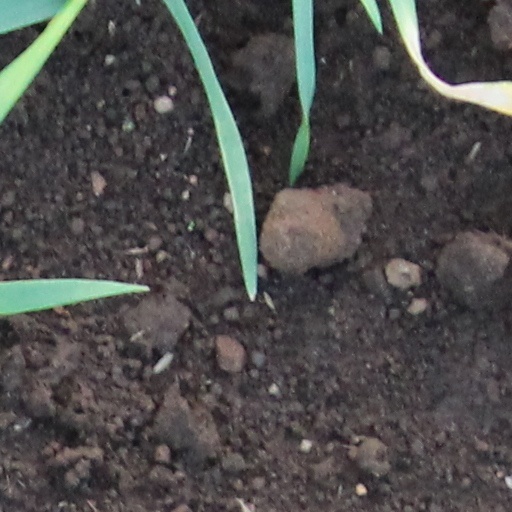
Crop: wheat